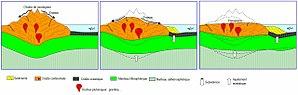
Formation d'une pénéplaine
Une pénéplaine, de l'anglais peneplain, formé sur le mot latin paene et le mot anglais plain, également d'origine latine plana est un large espace avec de faibles dénivellations, qui résulte d'une pénéplanation et de la coalescence des bassins hydrographiques. Il s'agit d'un ensemble de talwegs et d'interfluves peu marqués avec éventuellement des reliefs résiduels le long des lignes de partage des eaux. La pénéplaine constitue donc le stade évolué de l'érosion due aux réseaux hydrographiques.